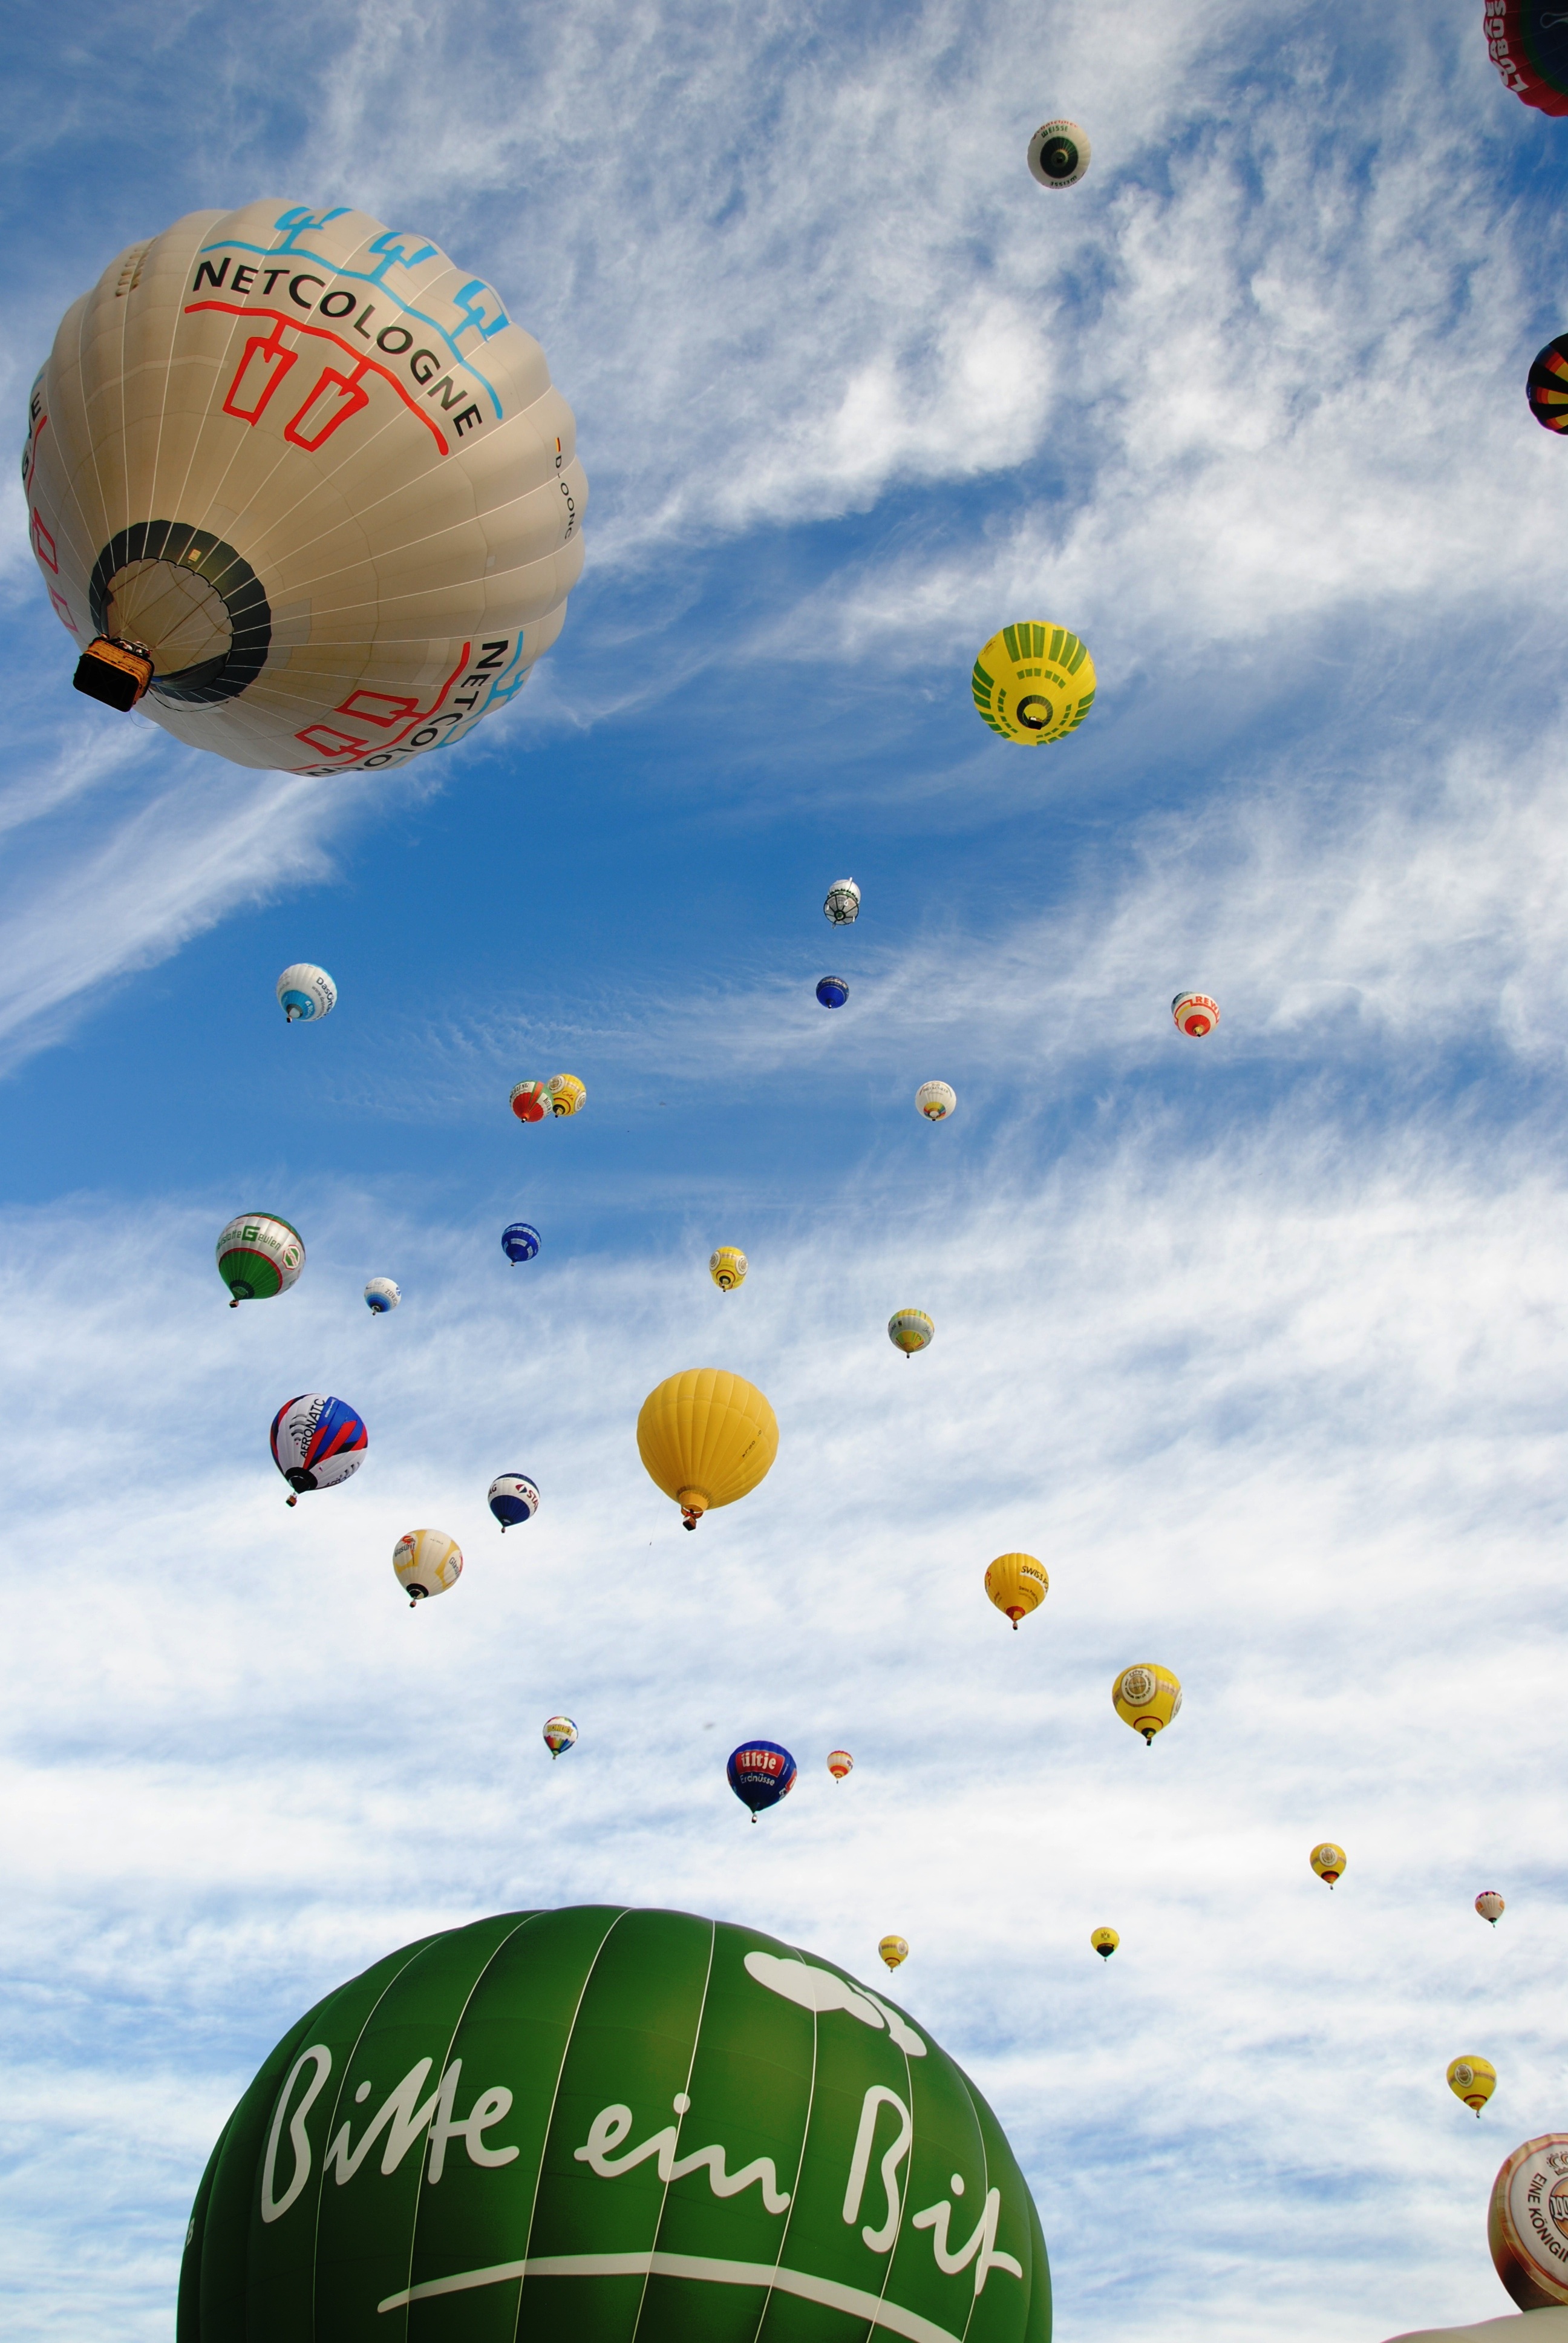
sky, balloon, hot air balloon, fly, aircraft, vehicle, flight, colorful, toy, start, illustration, burner, ballooning, take off, air sports, hot air ballooning, sleeve, hot air balloon ride, hot air balloon rides, balloon launch, balloon envelope, warsteiner, mongol, atmosphere of earth